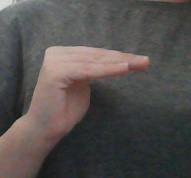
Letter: haa